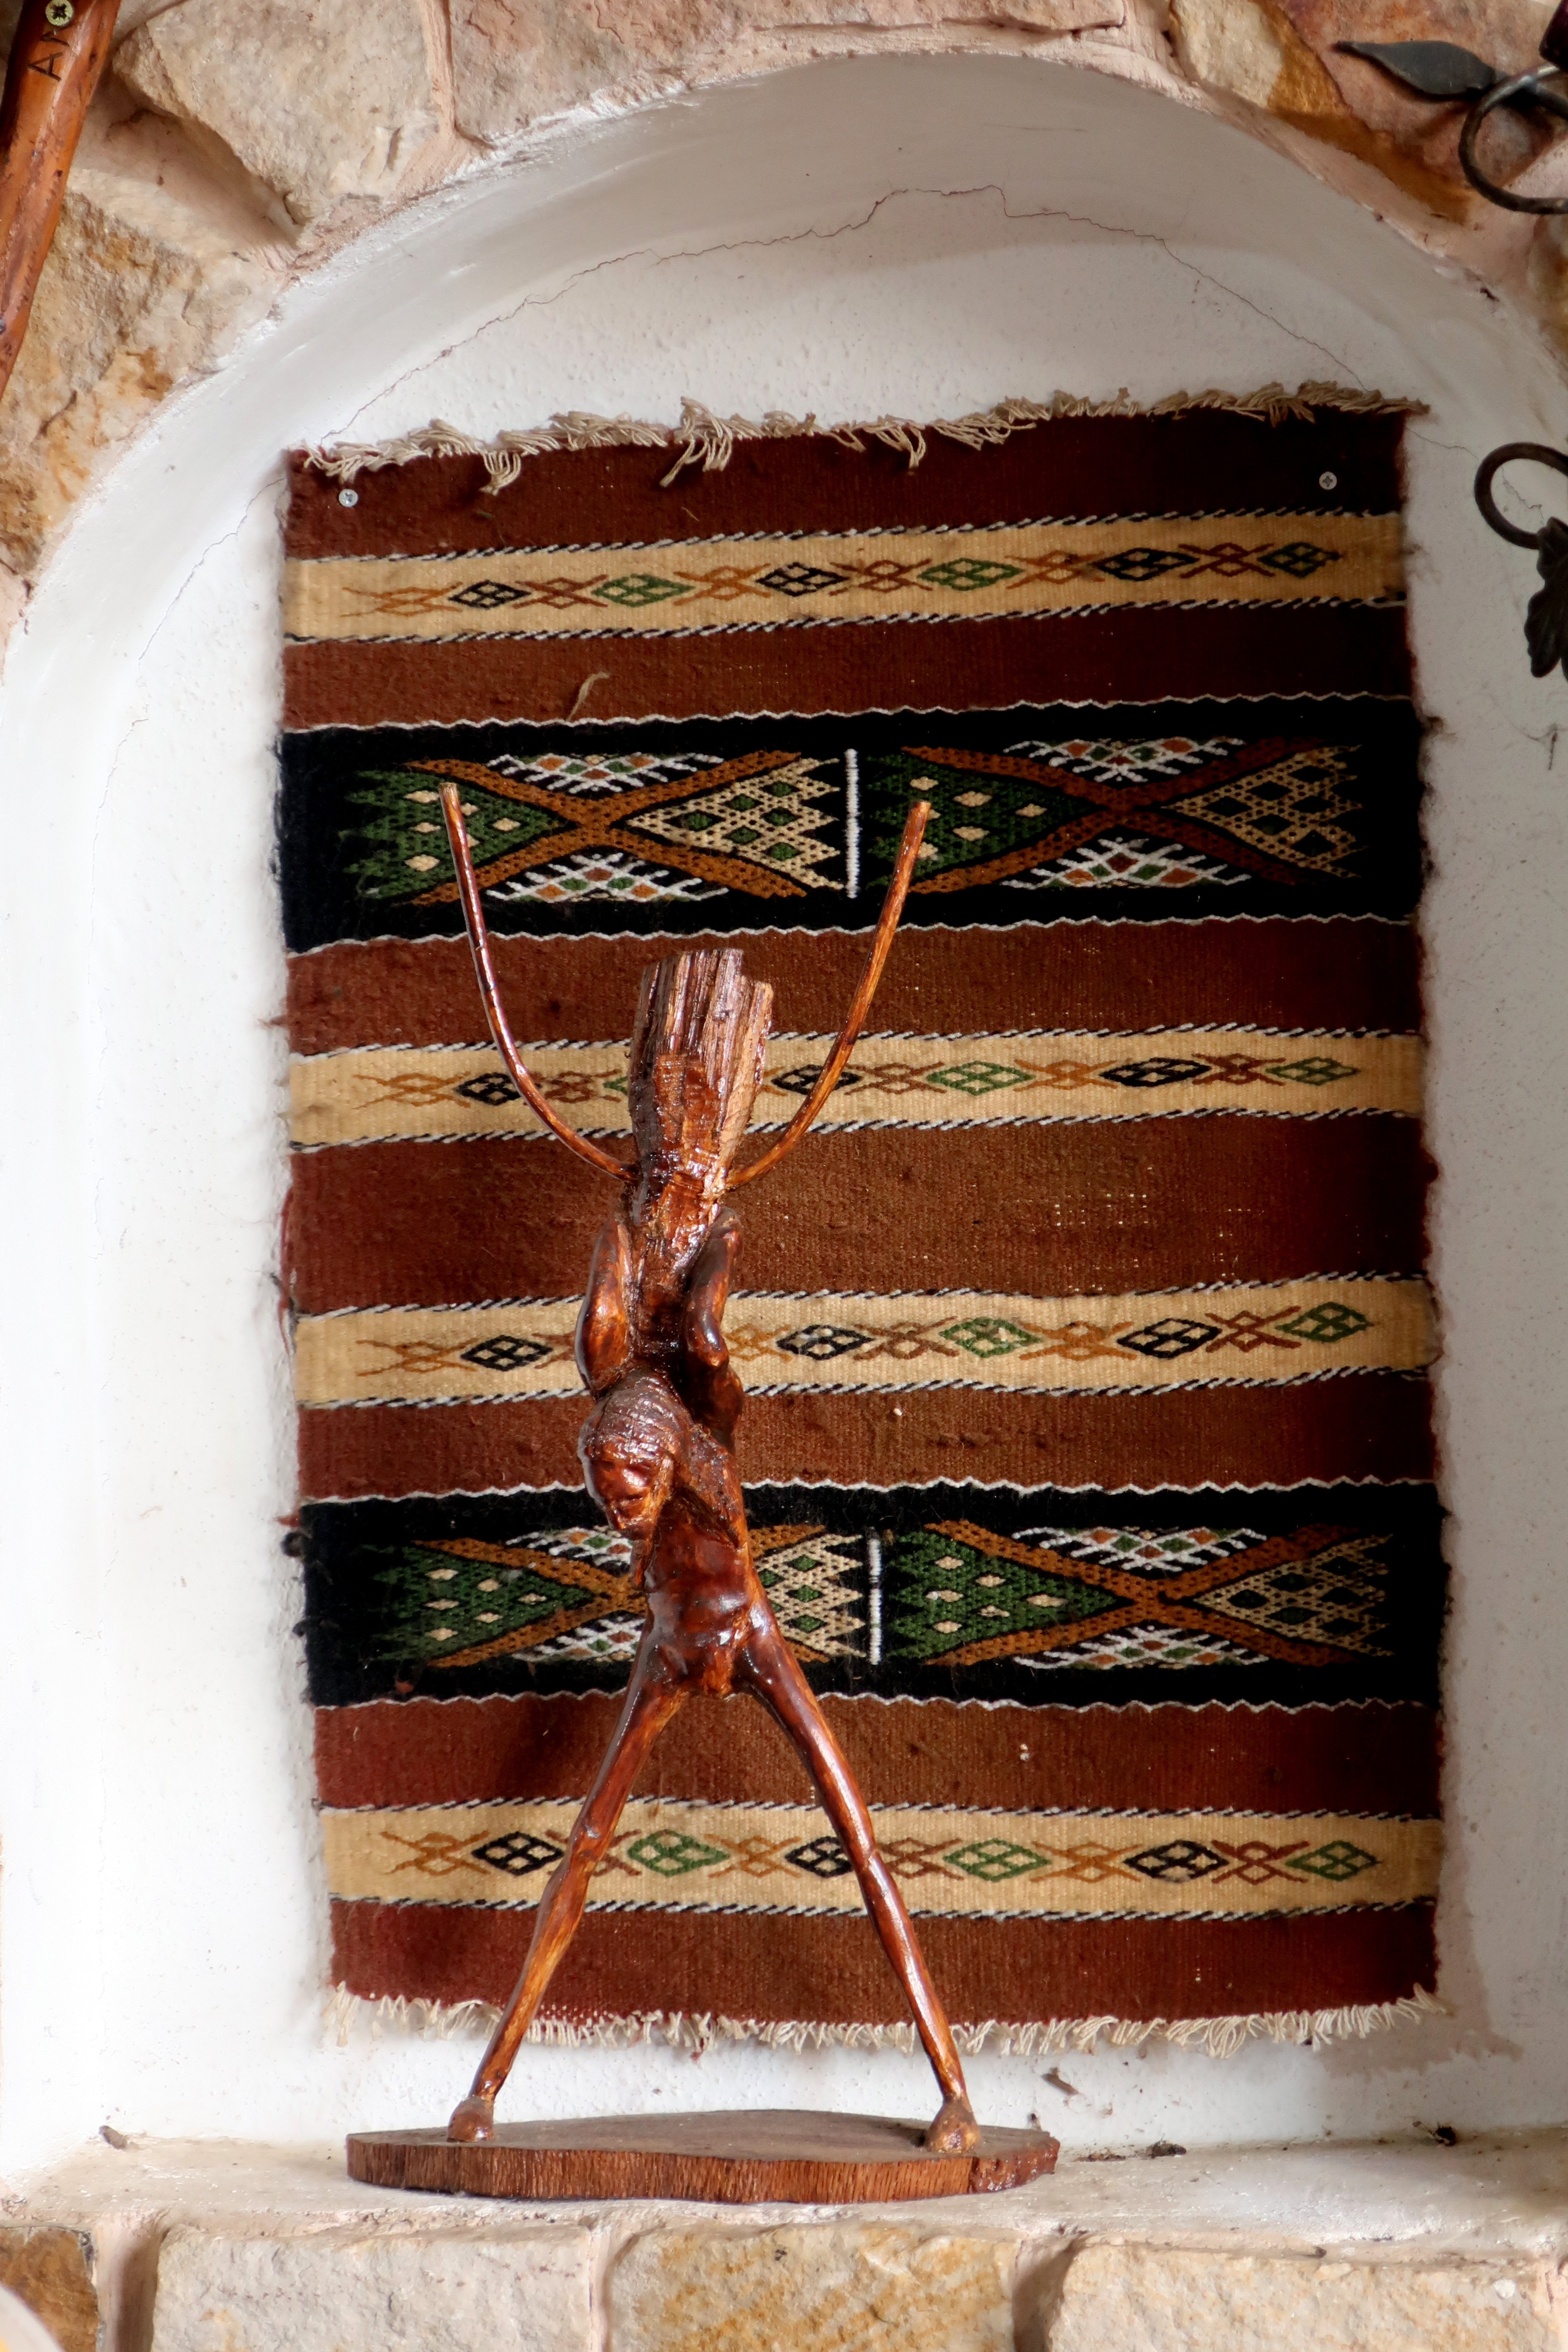
architecture, wood, villa, mansion, house, chair, floor, interior, window, cottage, fireplace, property, design, hardwood, farm, estate, contemporary